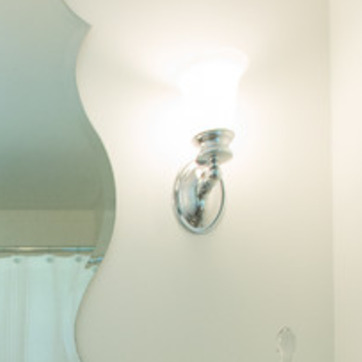
Material: metal